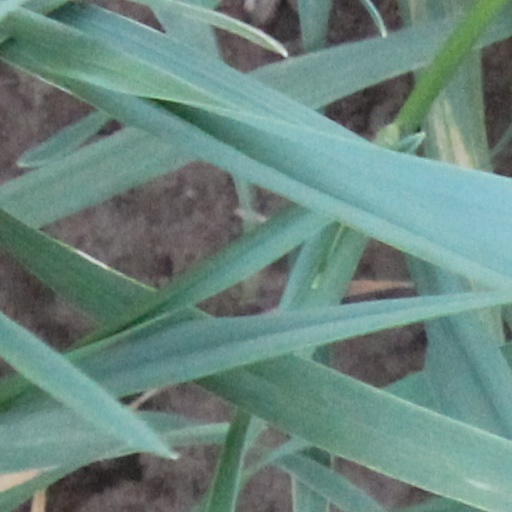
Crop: wheat